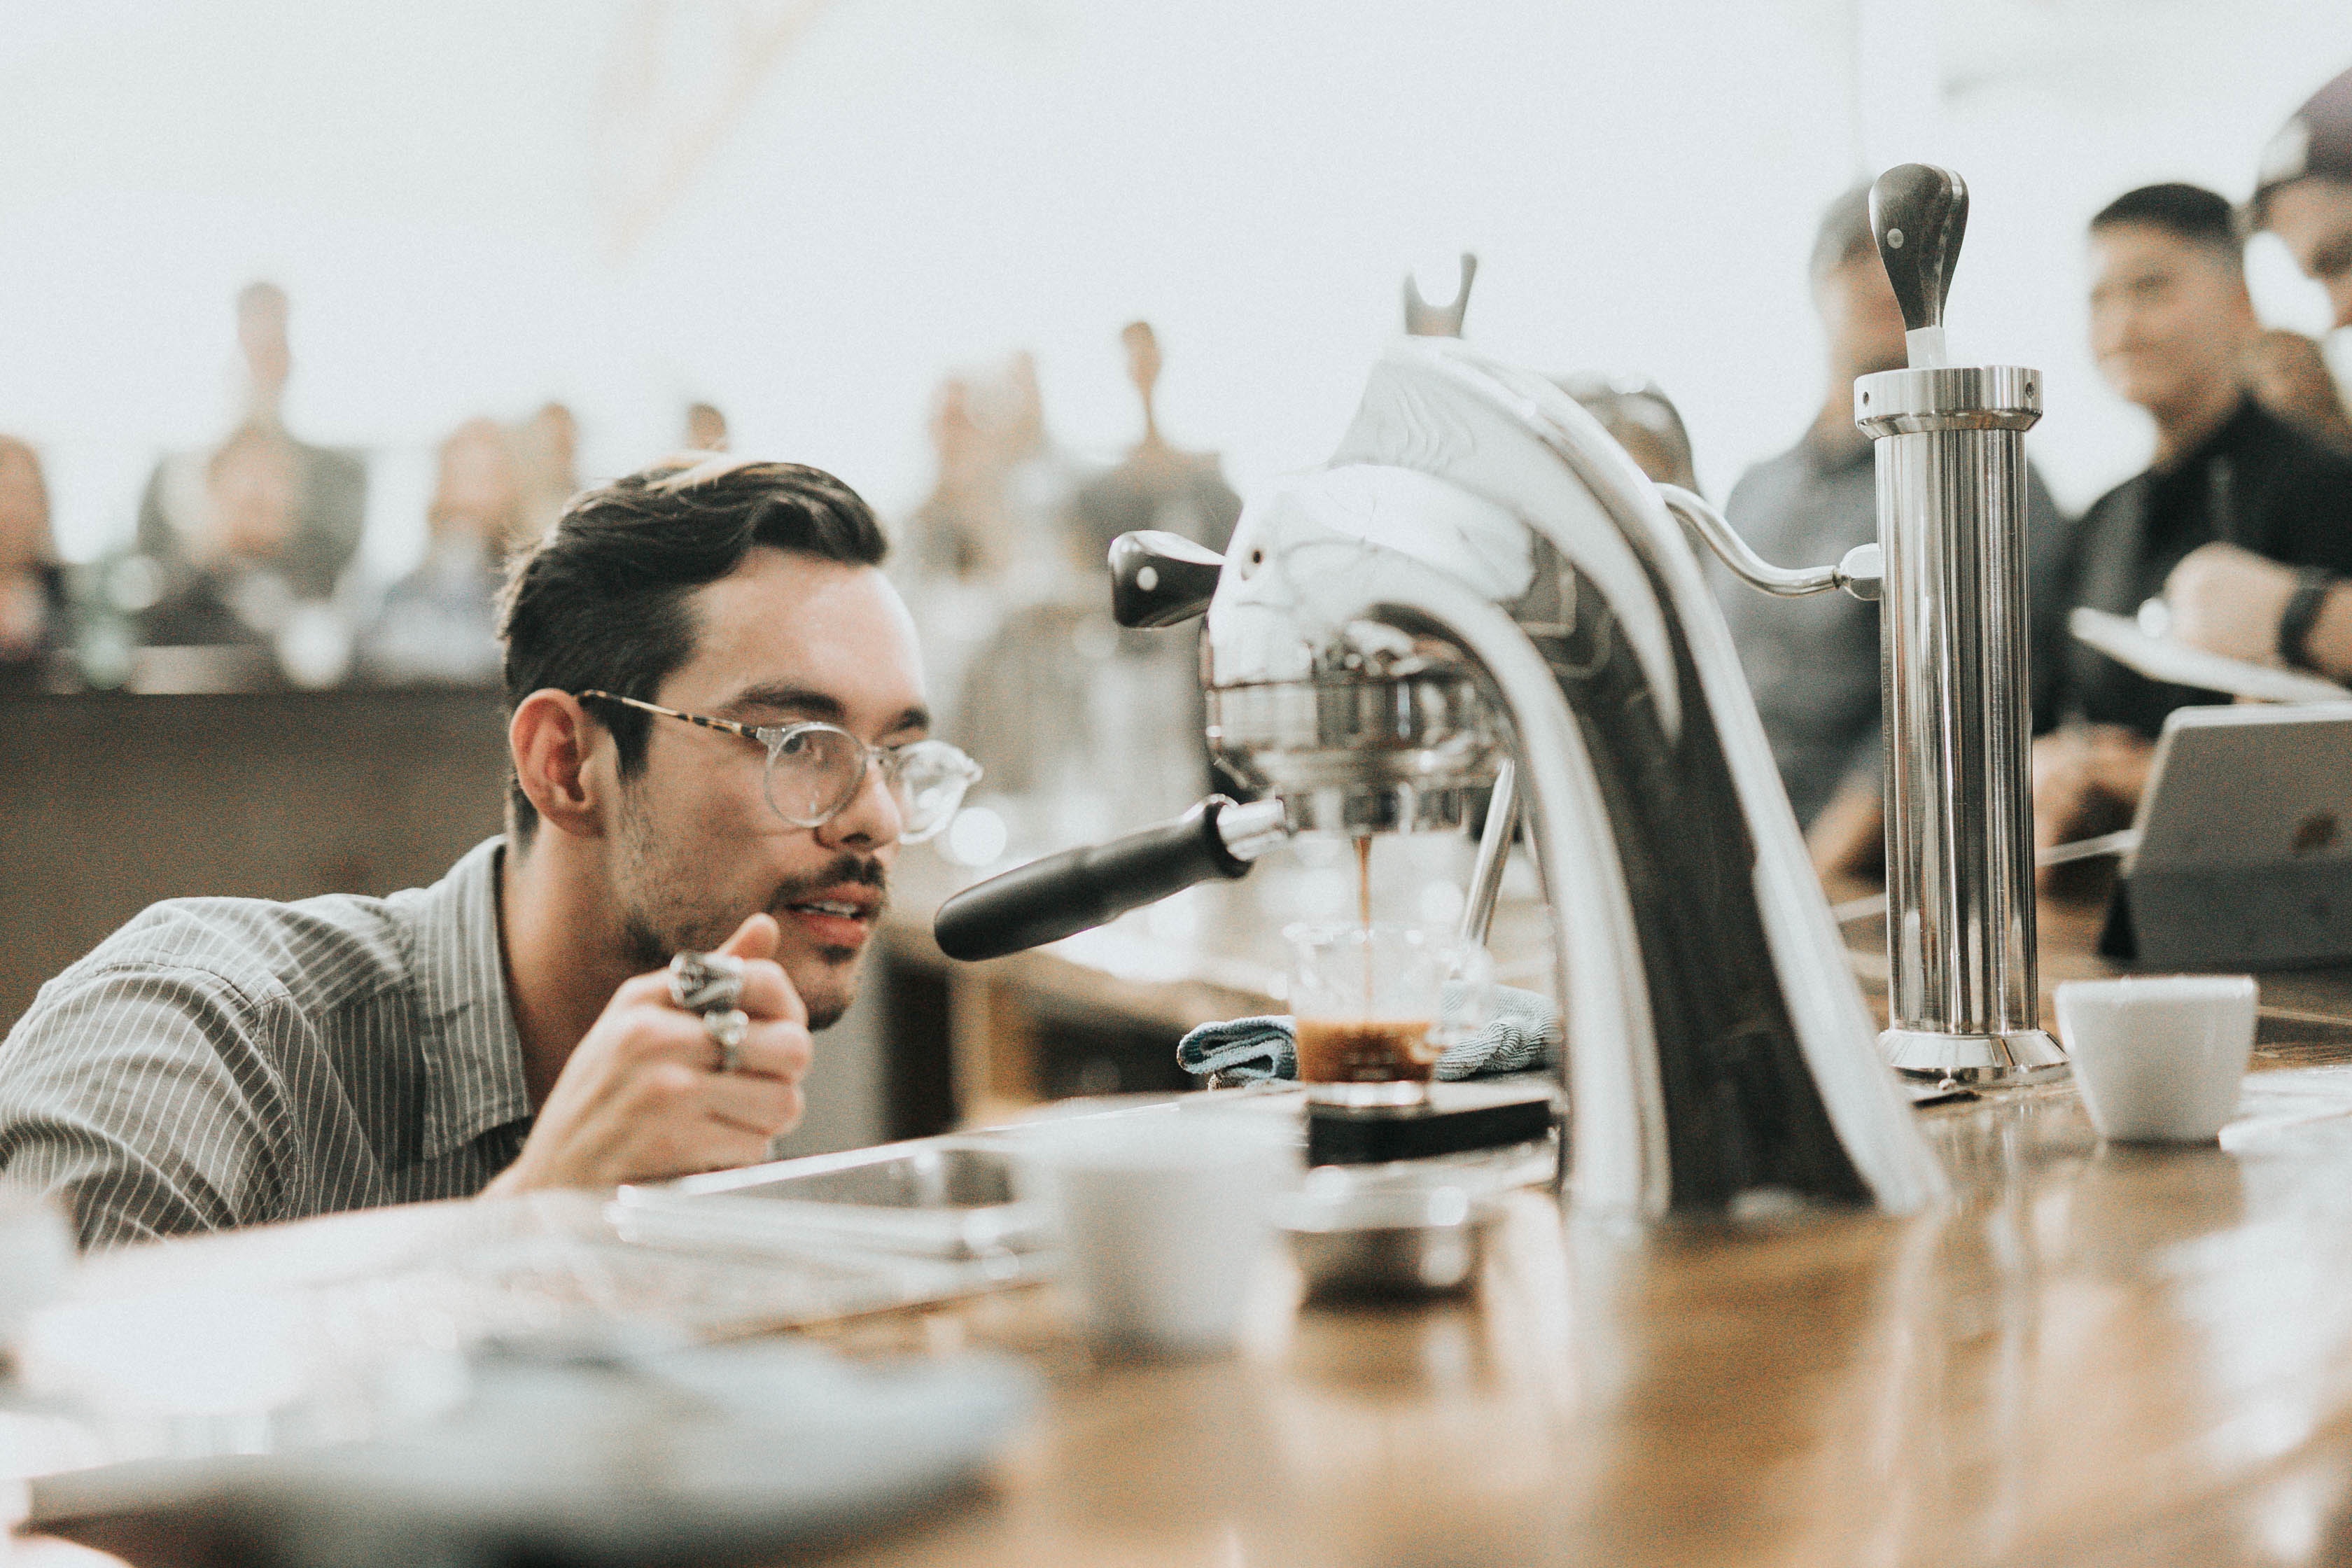
restaurant, meal, sense